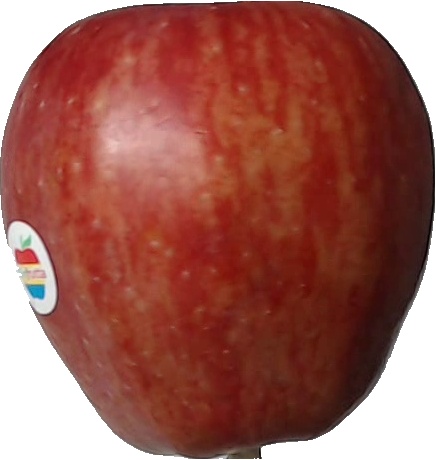
Label: apple_red_1